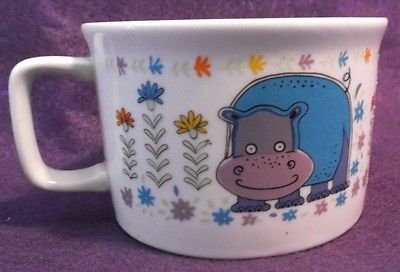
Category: mug